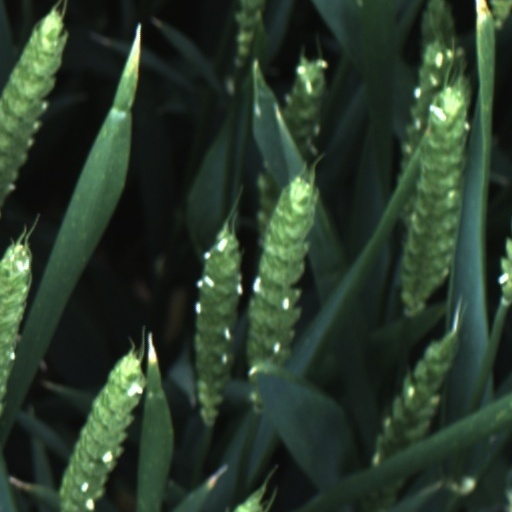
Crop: wheat